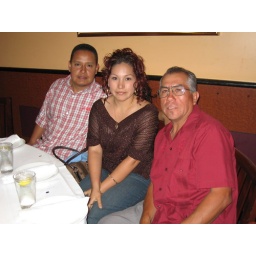
My Older Sister Patty, her husband and My dad in the red shirt